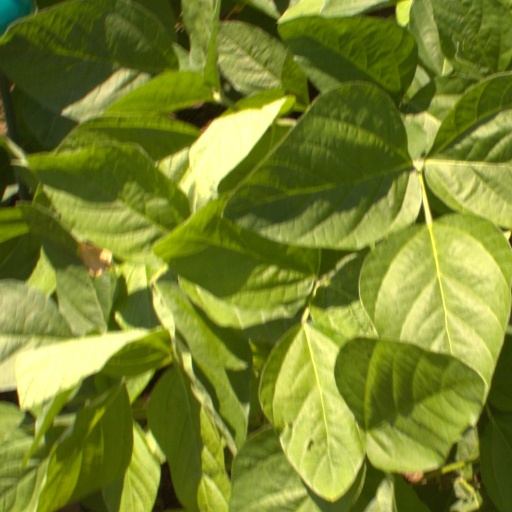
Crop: soybean